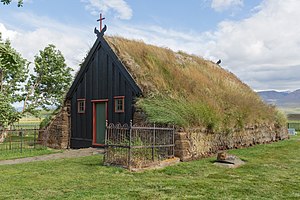
Islandske tørvehuse
Víðimýrarkirkja med tørvemure og græstørv på taget.
Tørvekirke i Vidimyri
Islandske tørvehuse, blandt andet tørvekirker og tørvegårde, har rod i den traditionelle islandske byggestil og materialebrug tilbage fra 9. århundrede. På Island har træ været en mangelvare, da træer på Island sjældent bliver høje, og ofte er krogede og derfor ubrugelige til tømmer desuden vokser træ langsomt på Island. Drivtømmer har spillet en vigtig rolle som byggemateriale op gennem tiden.